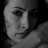
Emotion: sad